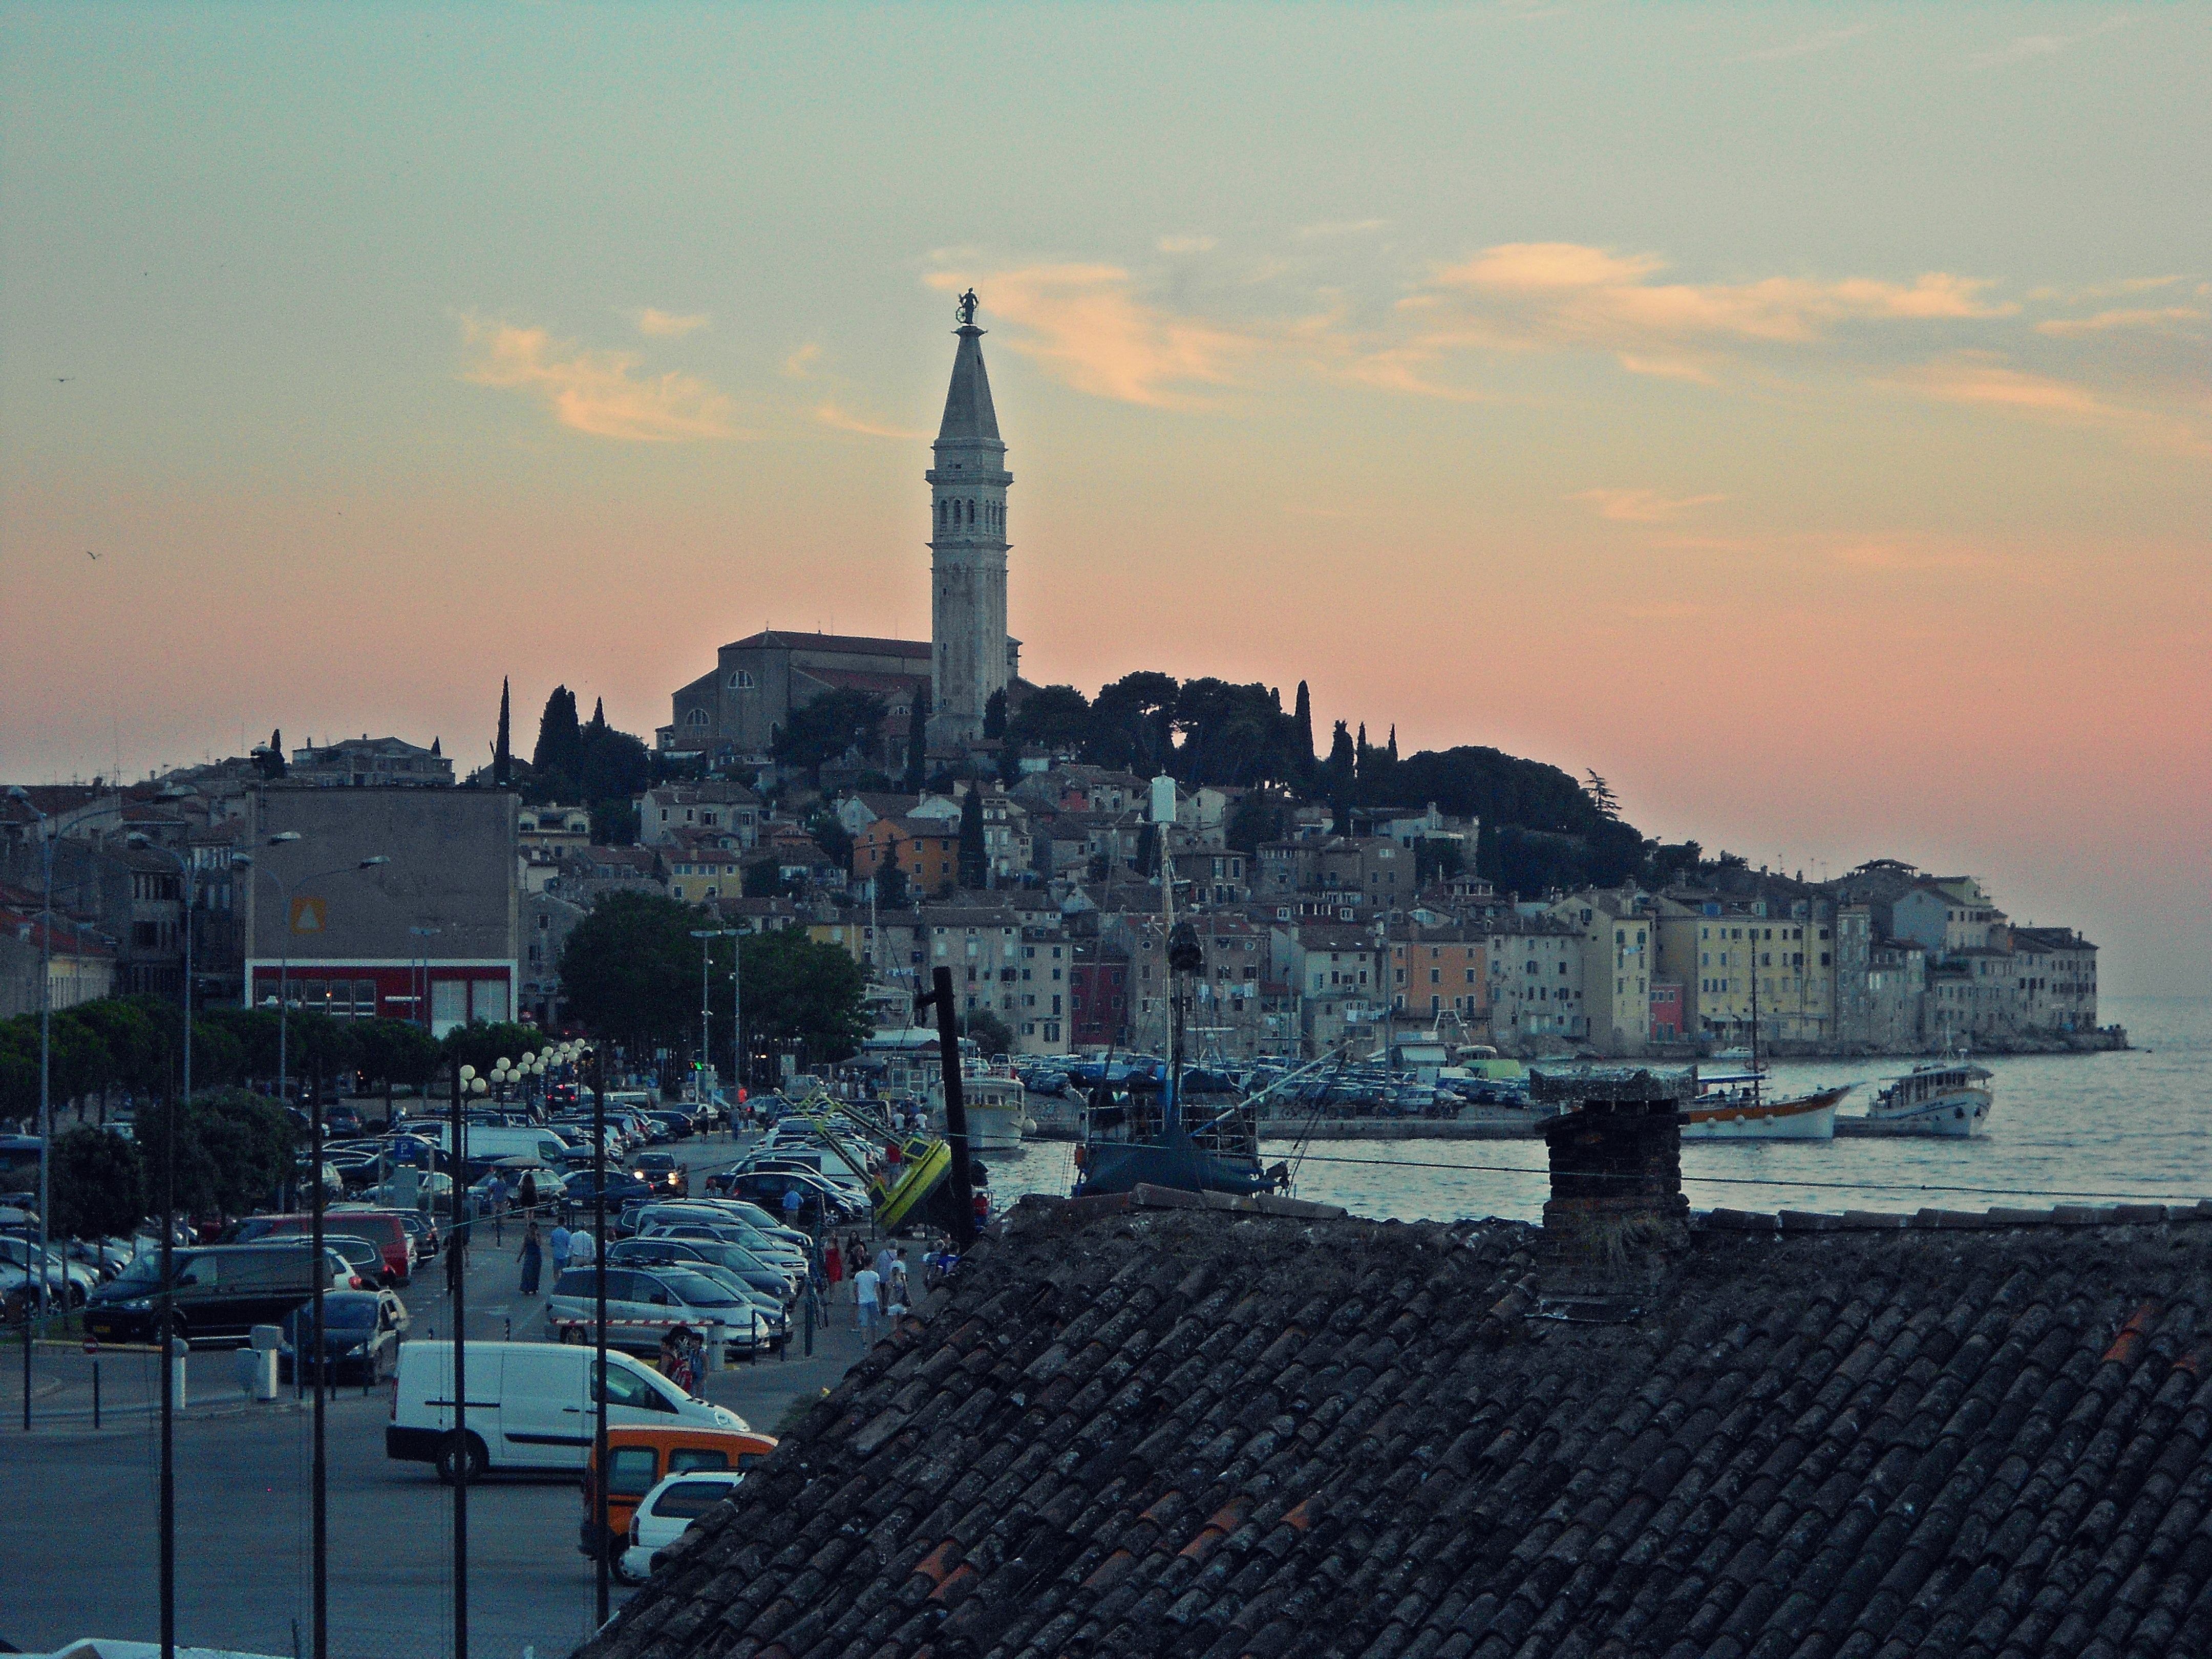
sea, coast, horizon, sunset, skyline, morning, dawn, city, skyscraper, cityscape, dusk, evening, tower, bay, landmark, church, in the evening, rovinj, human settlement